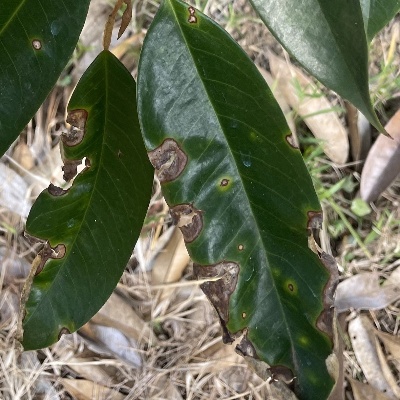
Label: Leaf_Phomopsis